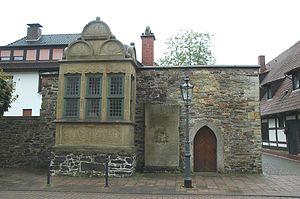
La renaissance de la Weser est une forme de style architectural de la Renaissance que l'on trouve principalement dans le bassin de la Weser, fleuve du nord-ouest de l'Allemagne, ce style étant relativement bien conservé dans les villes de la région.